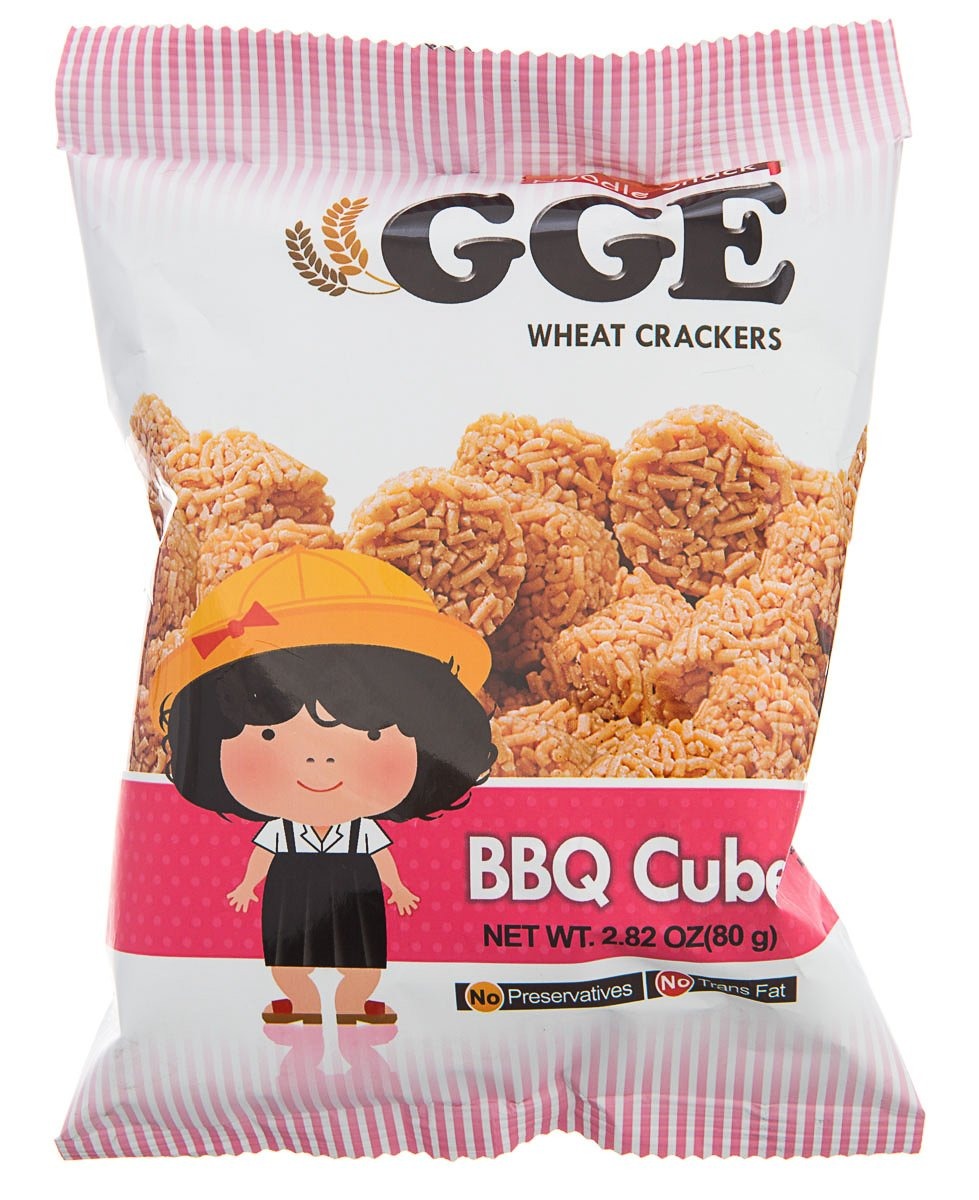
Item Name: Good Good Eat Ramen BBQ Snack, 2.82 ounce (Pack of 15)
Bullet Point: BBQ flavor
Value: 42.3
Unit: ounce

Price: 6.99